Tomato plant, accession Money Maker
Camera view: tilt-top (135 deg); turntable rotation: 330 degrees
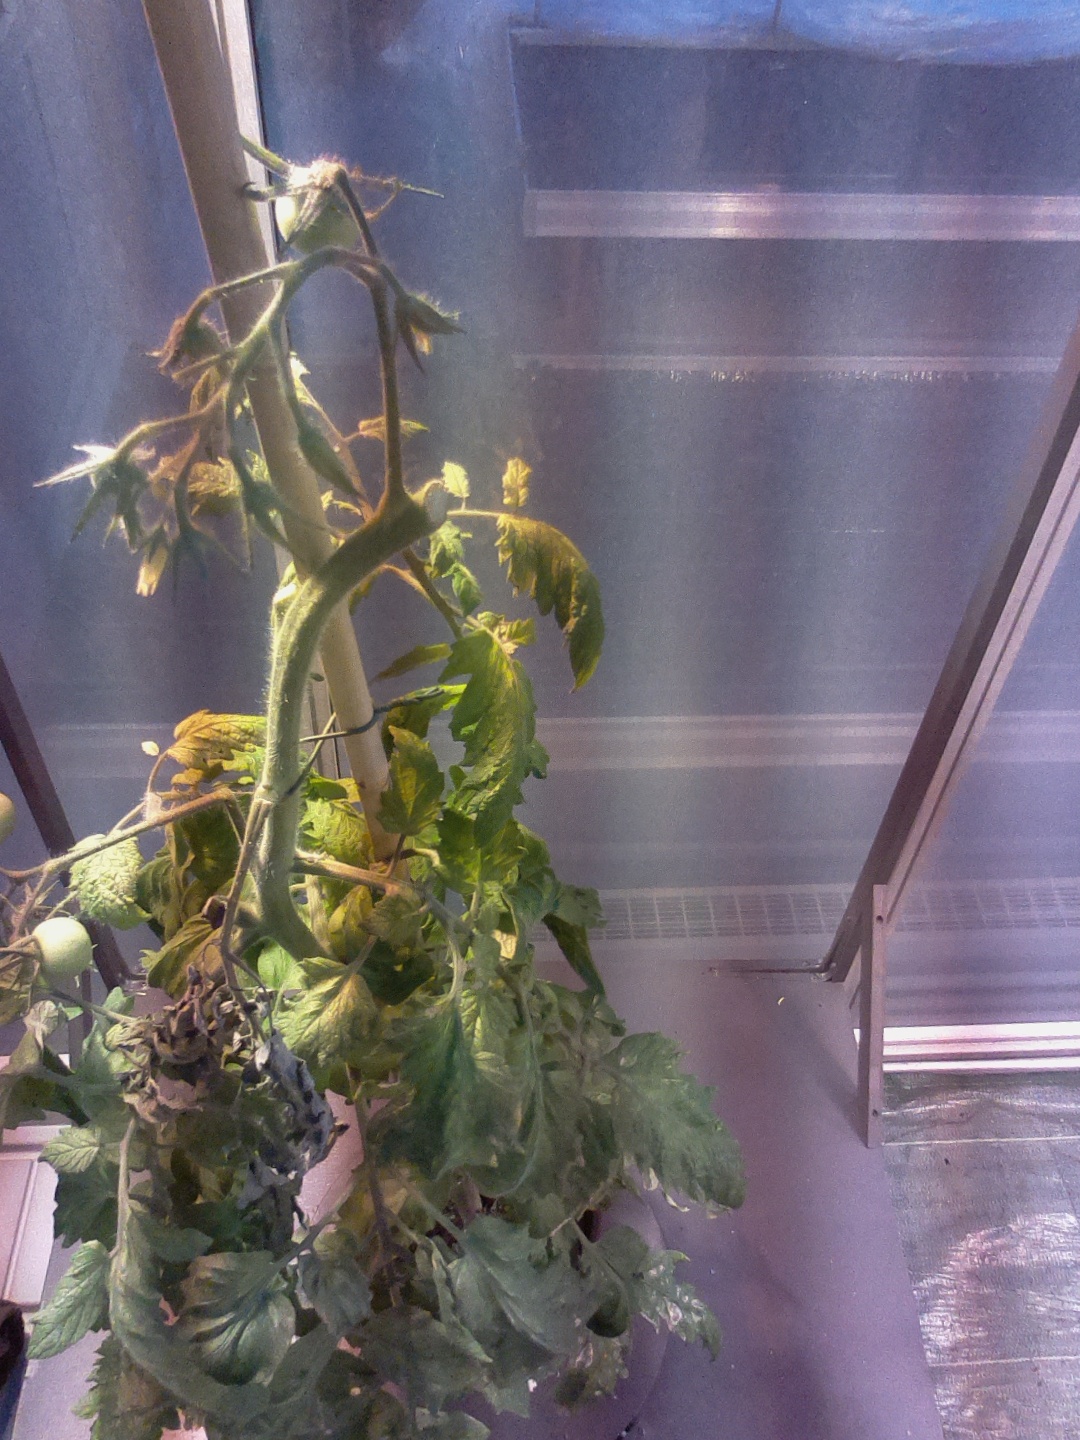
BBCH growth stage 76: 60%-70% of final fruit size